Water supply and sanitation in Bangladesh

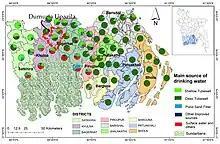
Main drinking water sources in Southwest Coastal Bangladesh.

The Bangladesh Bureau of Statistics (BBS) conducted a Multiple Indicator Cluster Survey (MICS) in Bangladesh in the first half of 2019. It covered all 64 districts in the eight divisions of Bangladesh. The survey determined that nearly everyone (98.5 percent) had access to improved drinking water sources in 2019. For 86 percent of the households, it was a tubewell that they used as a source of drinking water. Tubewells and other groundwater-based technologies do not necessarily indicate the extent of safe drinking water supply in Bangladesh. This is due to the country's complex hydrogeologic settings with high spatial variability of groundwater salinity risks, and without any monitoring of salinity.